2020 World Series

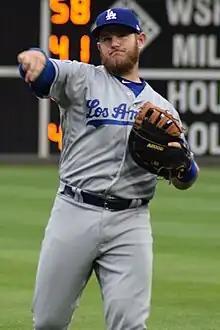
Max Muncy was 2-for-3 including a home run in Game 5.

Walker Buehler started Game 3 for the Dodgers, and the Rays countered with Charlie Morton. Justin Turner hit a solo home run off Morton in the first inning for the first run of the game. In doing so, he tied Duke Snider for the most postseason home runs in Dodgers franchise history with 11. Max Muncy drove in two runs with a single in the third inning and the Dodgers set a new record for the most runs scored with two outs in a single postseason with 48. The Dodgers scored two more runs in the fourth inning on a safety squeeze by Austin Barnes and an RBI single by Mookie Betts. Morton was removed from the game after innings; he allowed five runs on seven hits and one walk while striking out six.